Branch line

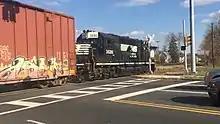
Conrail Shared Assets Operations' Hainesport Industrial Track is a prime example of a freight branch line. This line sees one short freight train a day primarily to serve a paper mill, industrial park, and lumber yard in Mount Laurel, Hainesport, and Mount Holly, New Jersey, respectively. The nearest main line railroad is roughly from where this photograph was taken.

In North America, little-used branch lines are often sold by large railroads to become new common carrier short-line railroads of their own. Throughout the United States and Canada, branch lines link smaller towns too distant from the main line to be served efficiently, or to serve a certain industrial site such as a power station either because of a location away from the main line or to reduce congestion. They were typically built to lower standards, using lighter rail and shallow roadbeds when compared to main lines.